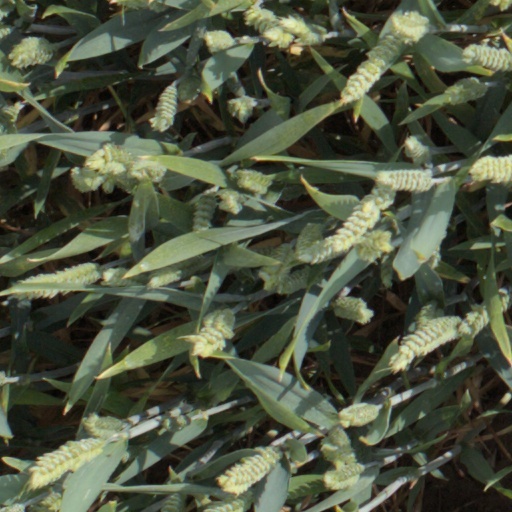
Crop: wheat